MARC Train

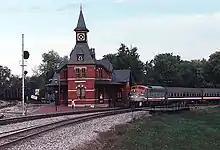
A MARC EMD F9PH leads a service through in 1987

All three MARC lines date from the 19th century. Service on the Baltimore and Ohio Railroad (B&O) between Baltimore and Ellicott City began on May 24, 1830, over part of what is now the Camden Line. B&O service between Baltimore and Washington, the modern Camden Line route, began on August 25, 1835.